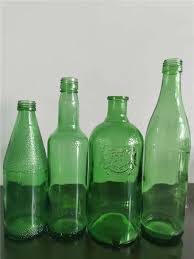
Label: glass